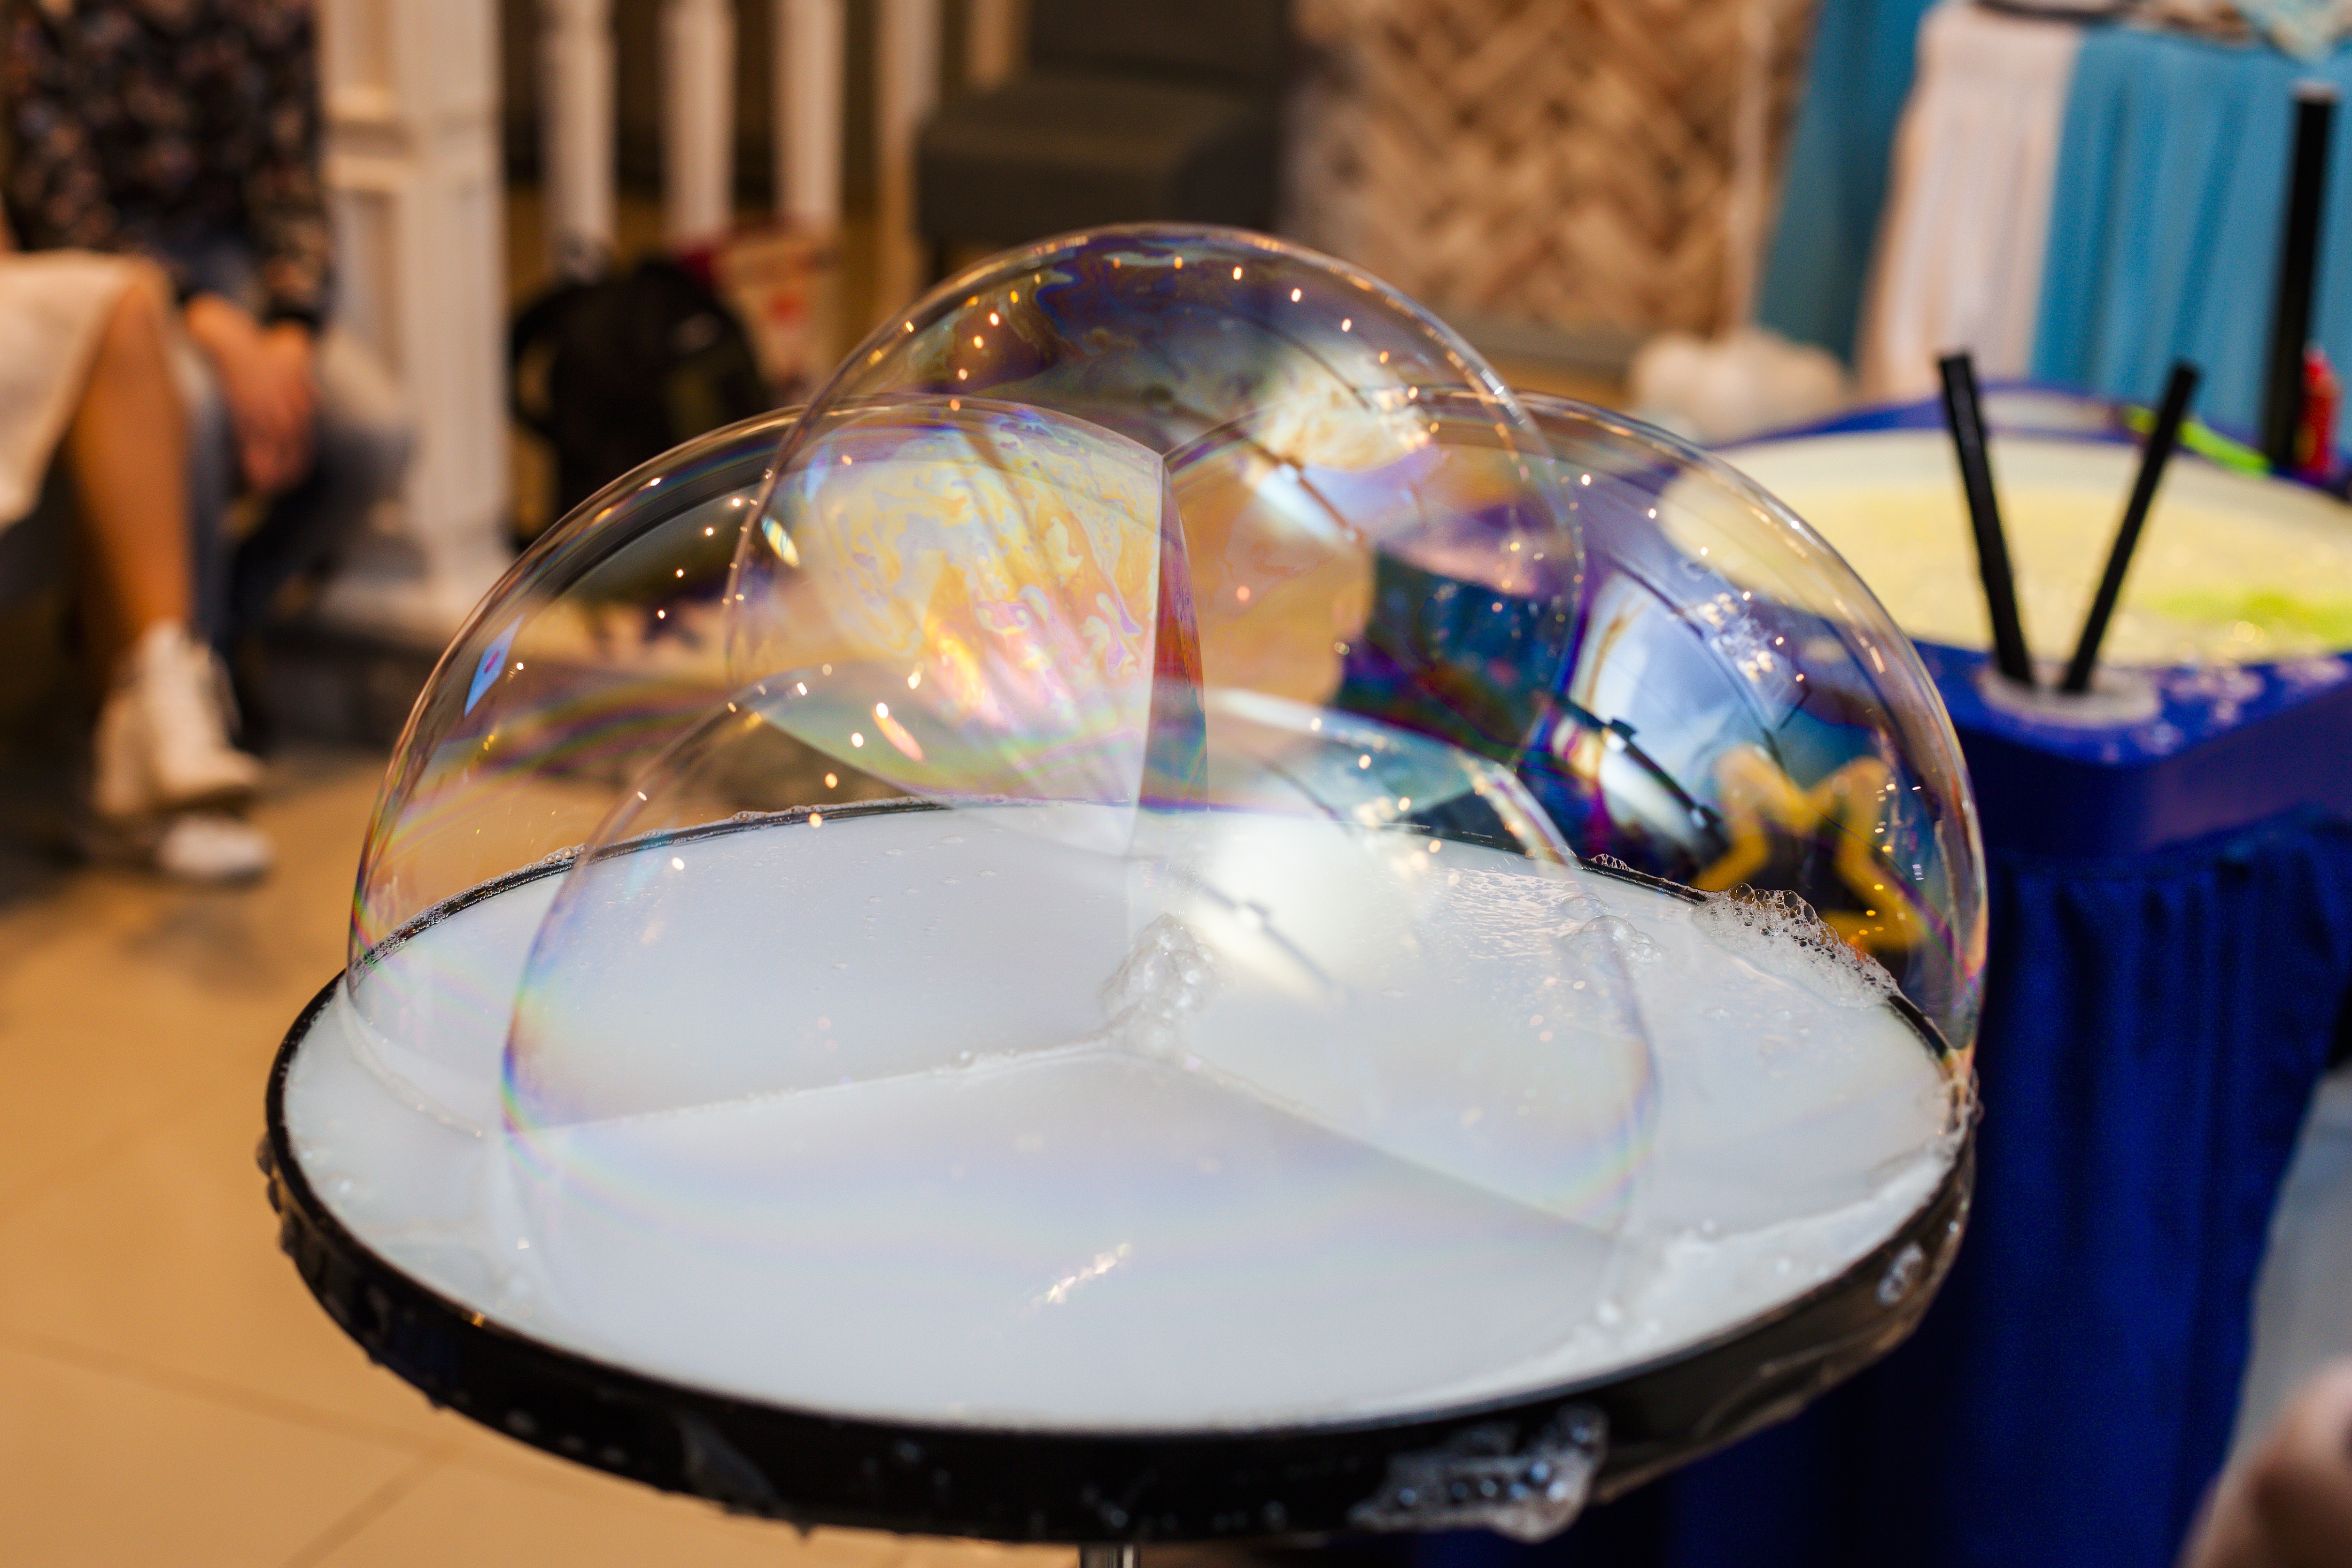
drum, drums, soap bubbles, big bubbles, bubbles in a cup, skin head percussion instrument